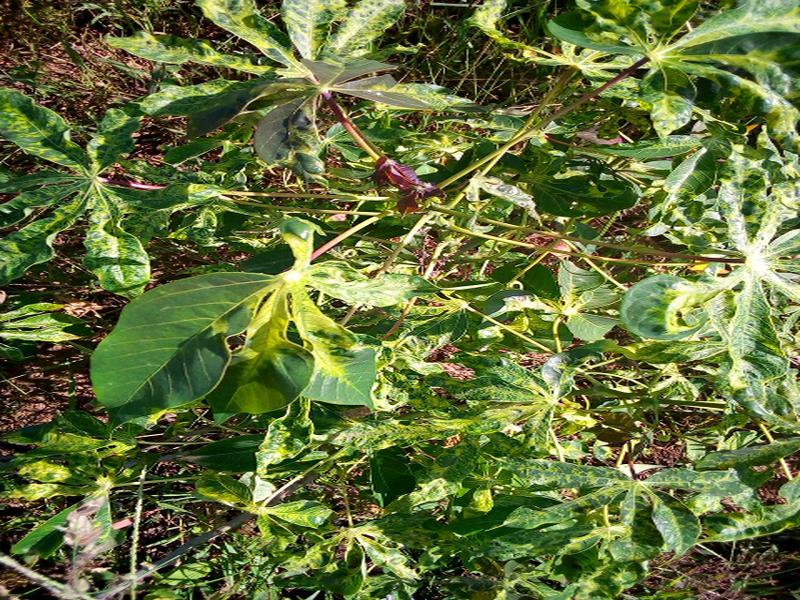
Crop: cassava
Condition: mosaic_disease